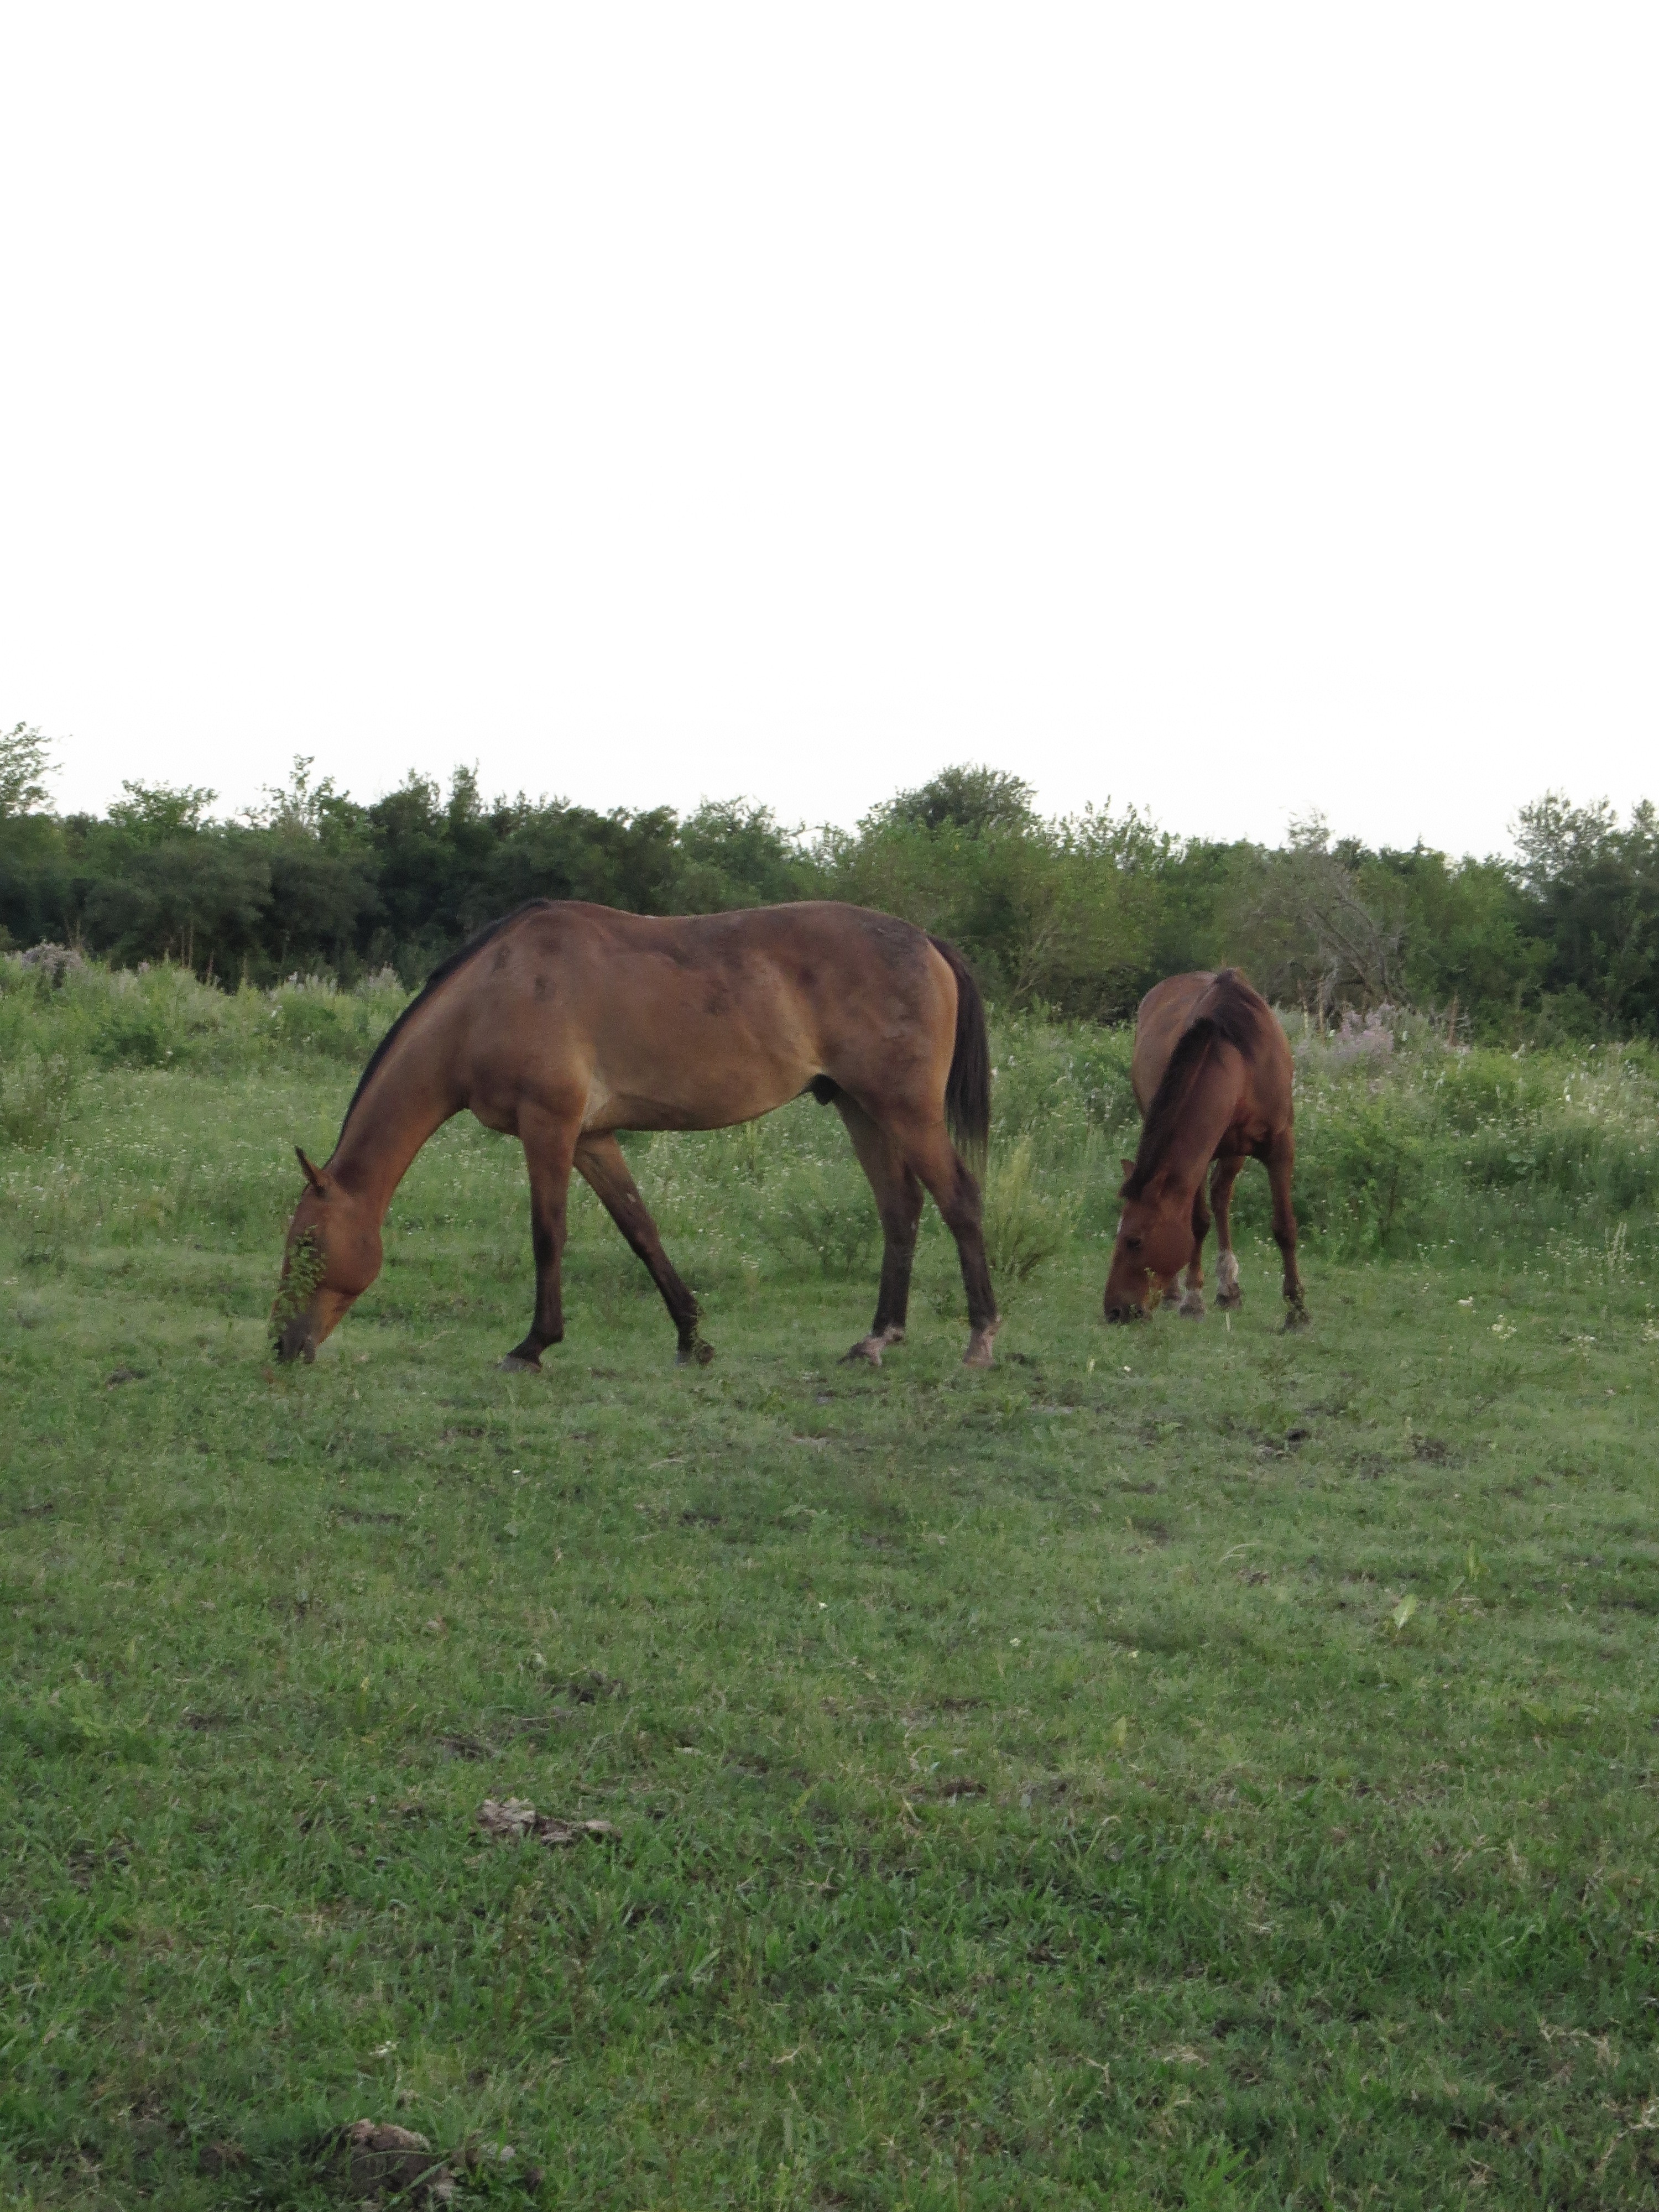
horse, horses, country, farm, equus, pasture, mammal, grazing, grassland, mare, terrestrial animal, wildlife, foal, ecoregion, grass, mane, meadow, stallion, mustang horse, colt, steppe, rural area, ranch, landscape, plain, field, sorrel, livestock